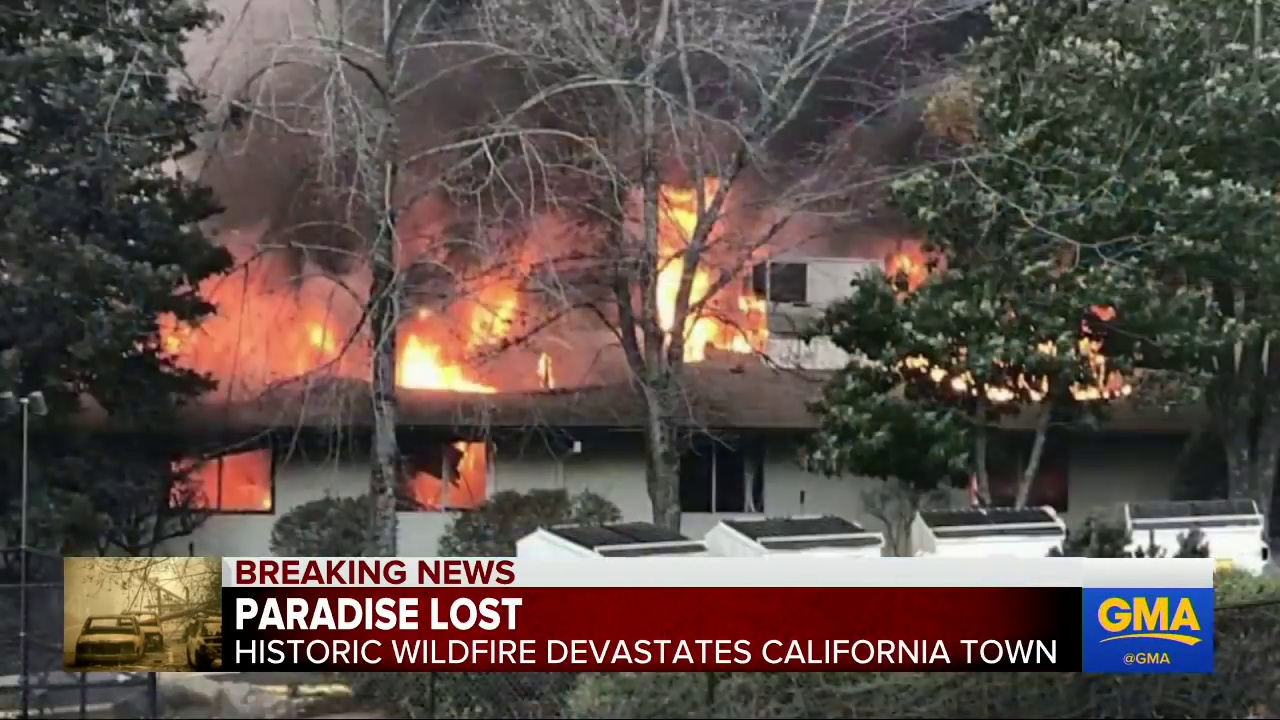
Fire: yes
Smoke: no